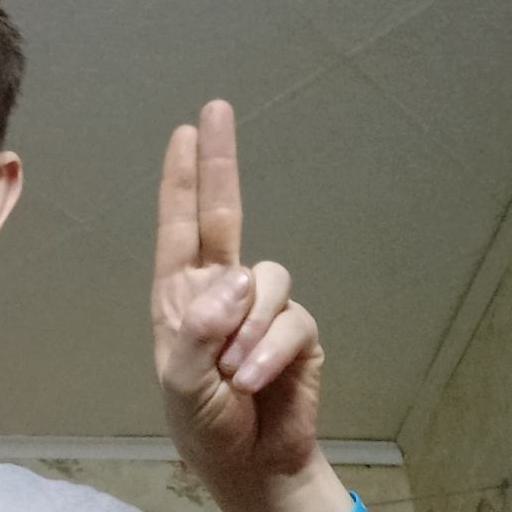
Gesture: two_up